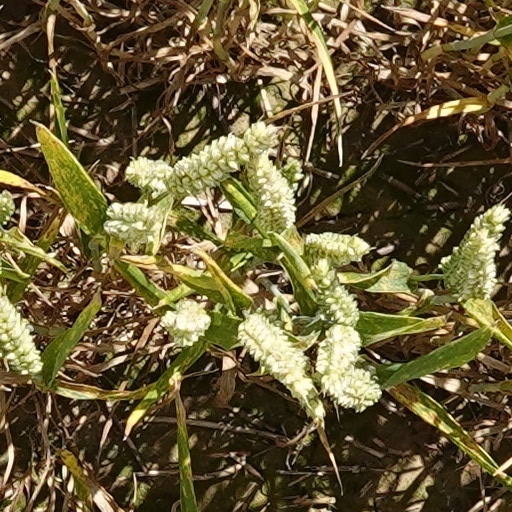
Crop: wheat